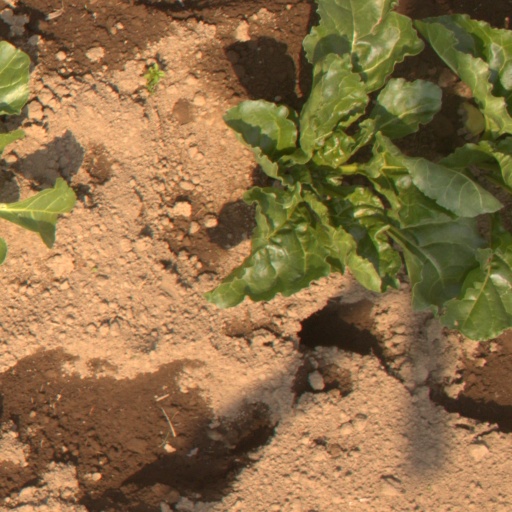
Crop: sugar beet